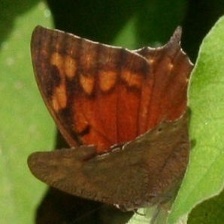
Species: TROPICAL LEAFWING